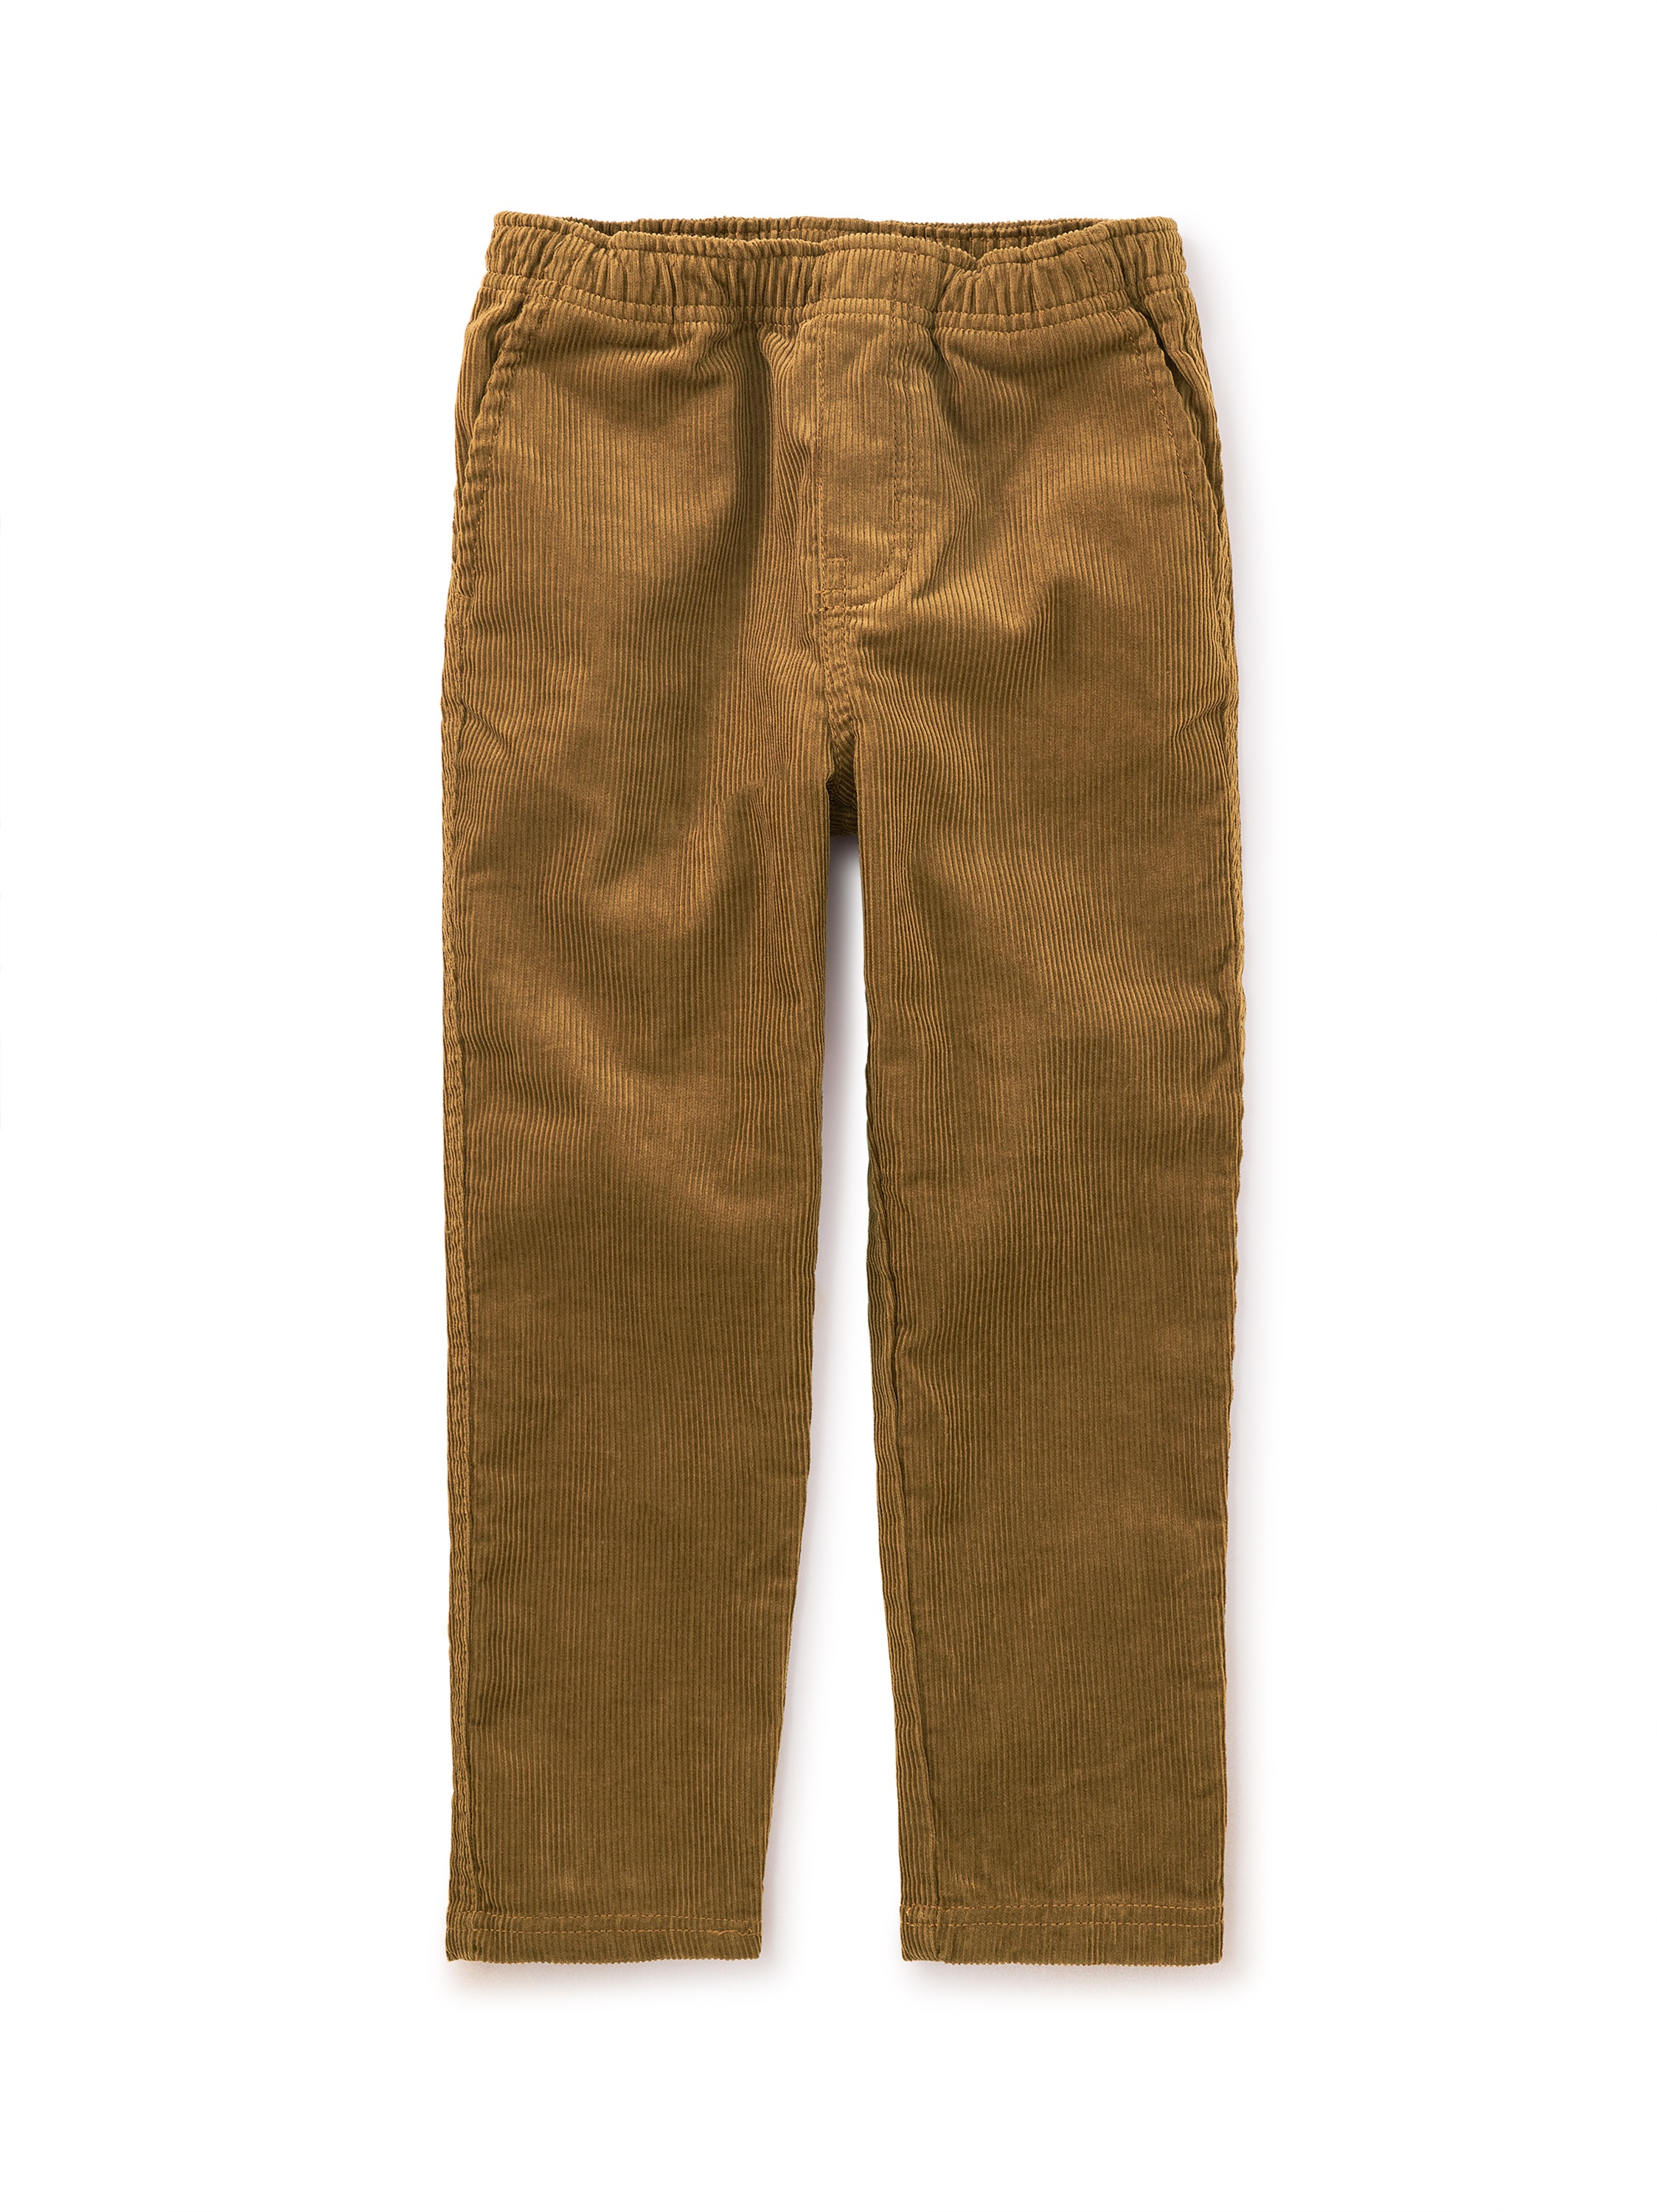
Corduroy Pants, Raw Umber
Brand: Tea Collection
Category: Apparel & Accessories > Clothing > Baby & Toddler Clothing > Baby & Toddler Bottoms > Jeans